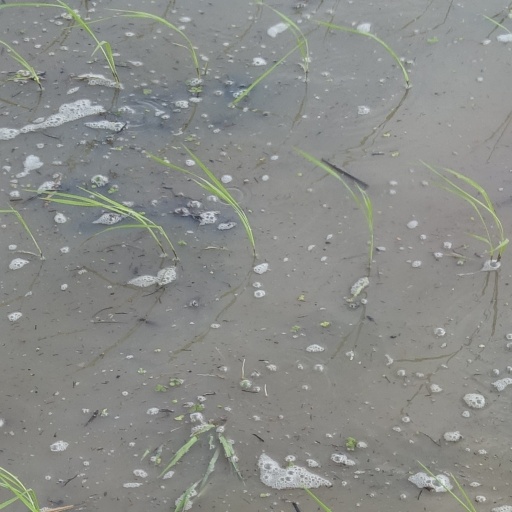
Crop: rice